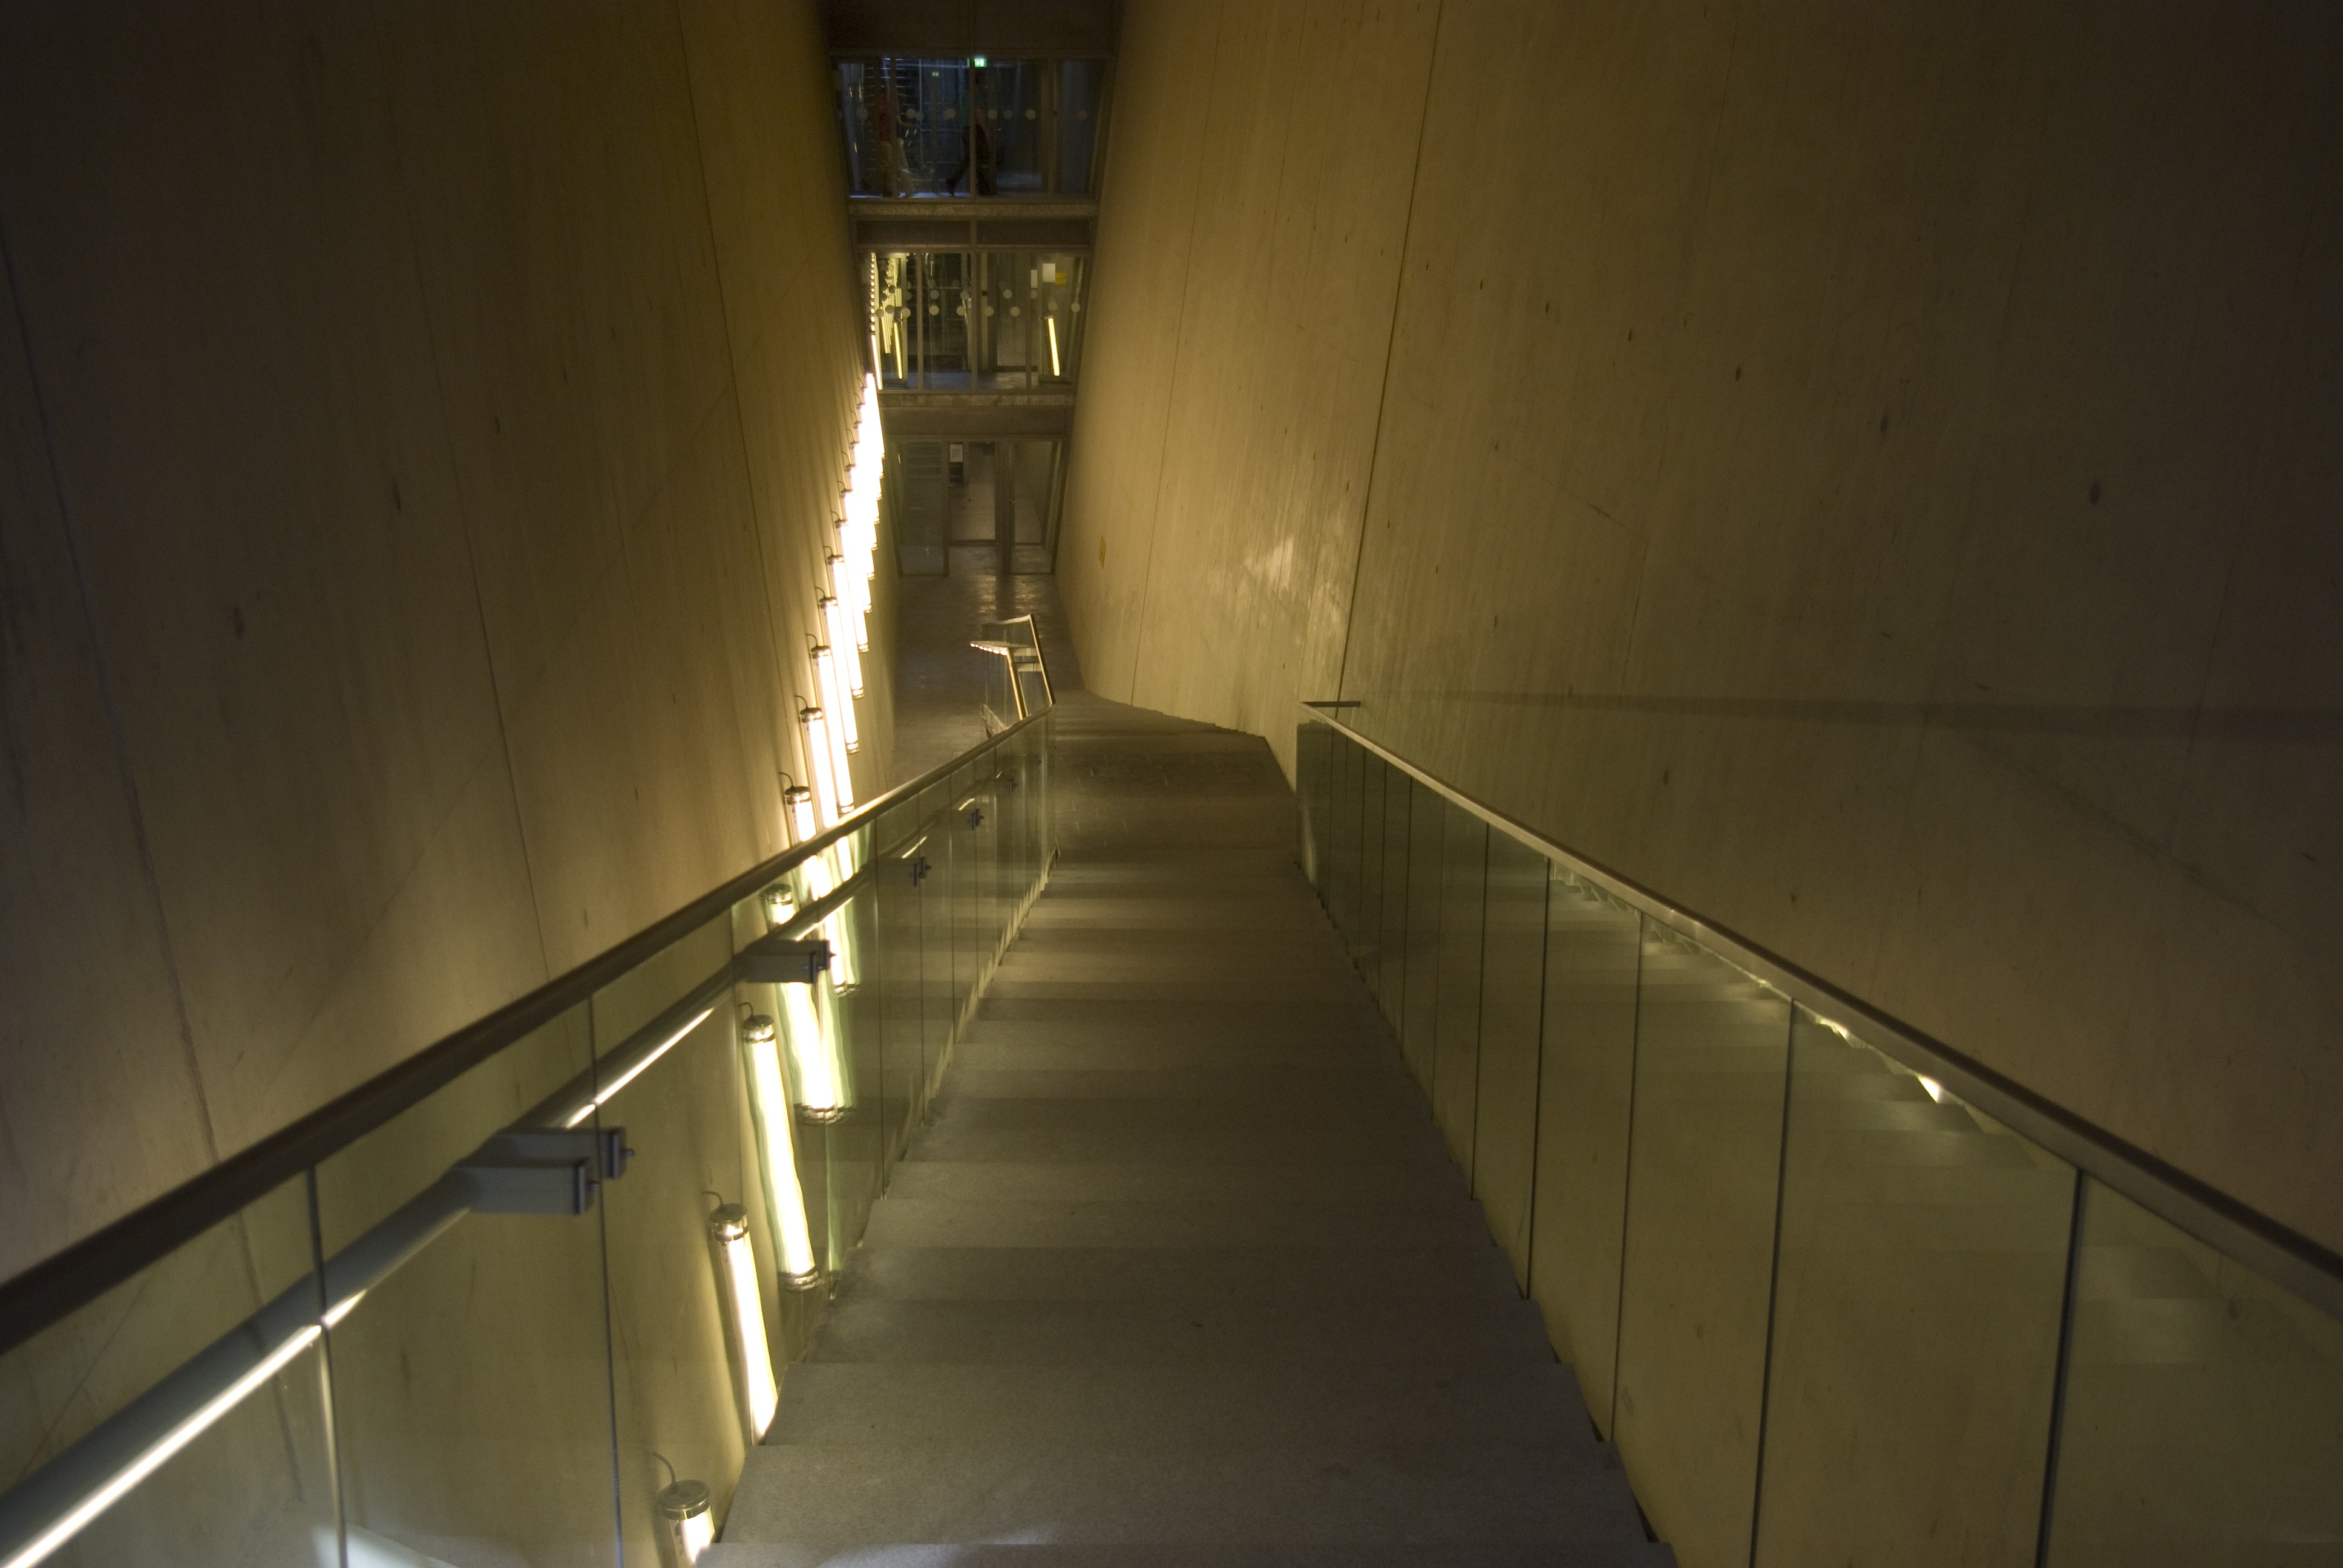
path, light, bridge, car, glass, parking, atmosphere, tunnel, walkway, subway, walk, hall, darkness, lighting, handrail, infrastructure, symmetry, lit, about, slightly